Man Under Cover

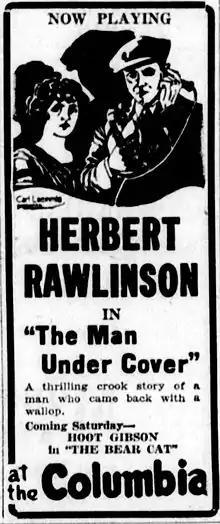
Newspaper advertisement

Man Under Cover is a 1922 American crime film directed by Tod Browning and starring Herbert Rawlinson and George Hernandez. A copy of "Man Under Cover" is housed at the Museum of Modern Art.